Medieval art

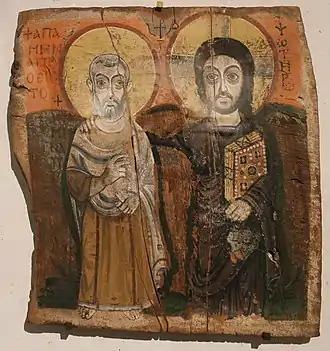
6th or 7th century Coptic icon of Jesus and an abbot shares in more homely form the anti-realist style of Byzantine iconic art.

Byzantine art is the art of the Greek-speaking Byzantine Empire formed after the division of the Roman Empire between Eastern and Western halves, and sometimes of parts of Italy under Byzantine rule. It emerges from Late Antiquity in about 500 CE and soon formed a tradition distinct from that of Catholic Europe but with great influence over it. In the early medieval period the best Byzantine art, often from the large Imperial workshops, represented an ideal of sophistication and technique which European patrons tried to emulate. During the period of Byzantine iconoclasm in 730-843 the vast majority of icons (sacred images usually painted on wood) were destroyed; so little remains that today any discovery sheds new understanding, and most remaining works are in Italy (Rome and Ravenna etc.), or Egypt at Saint Catherine's Monastery.